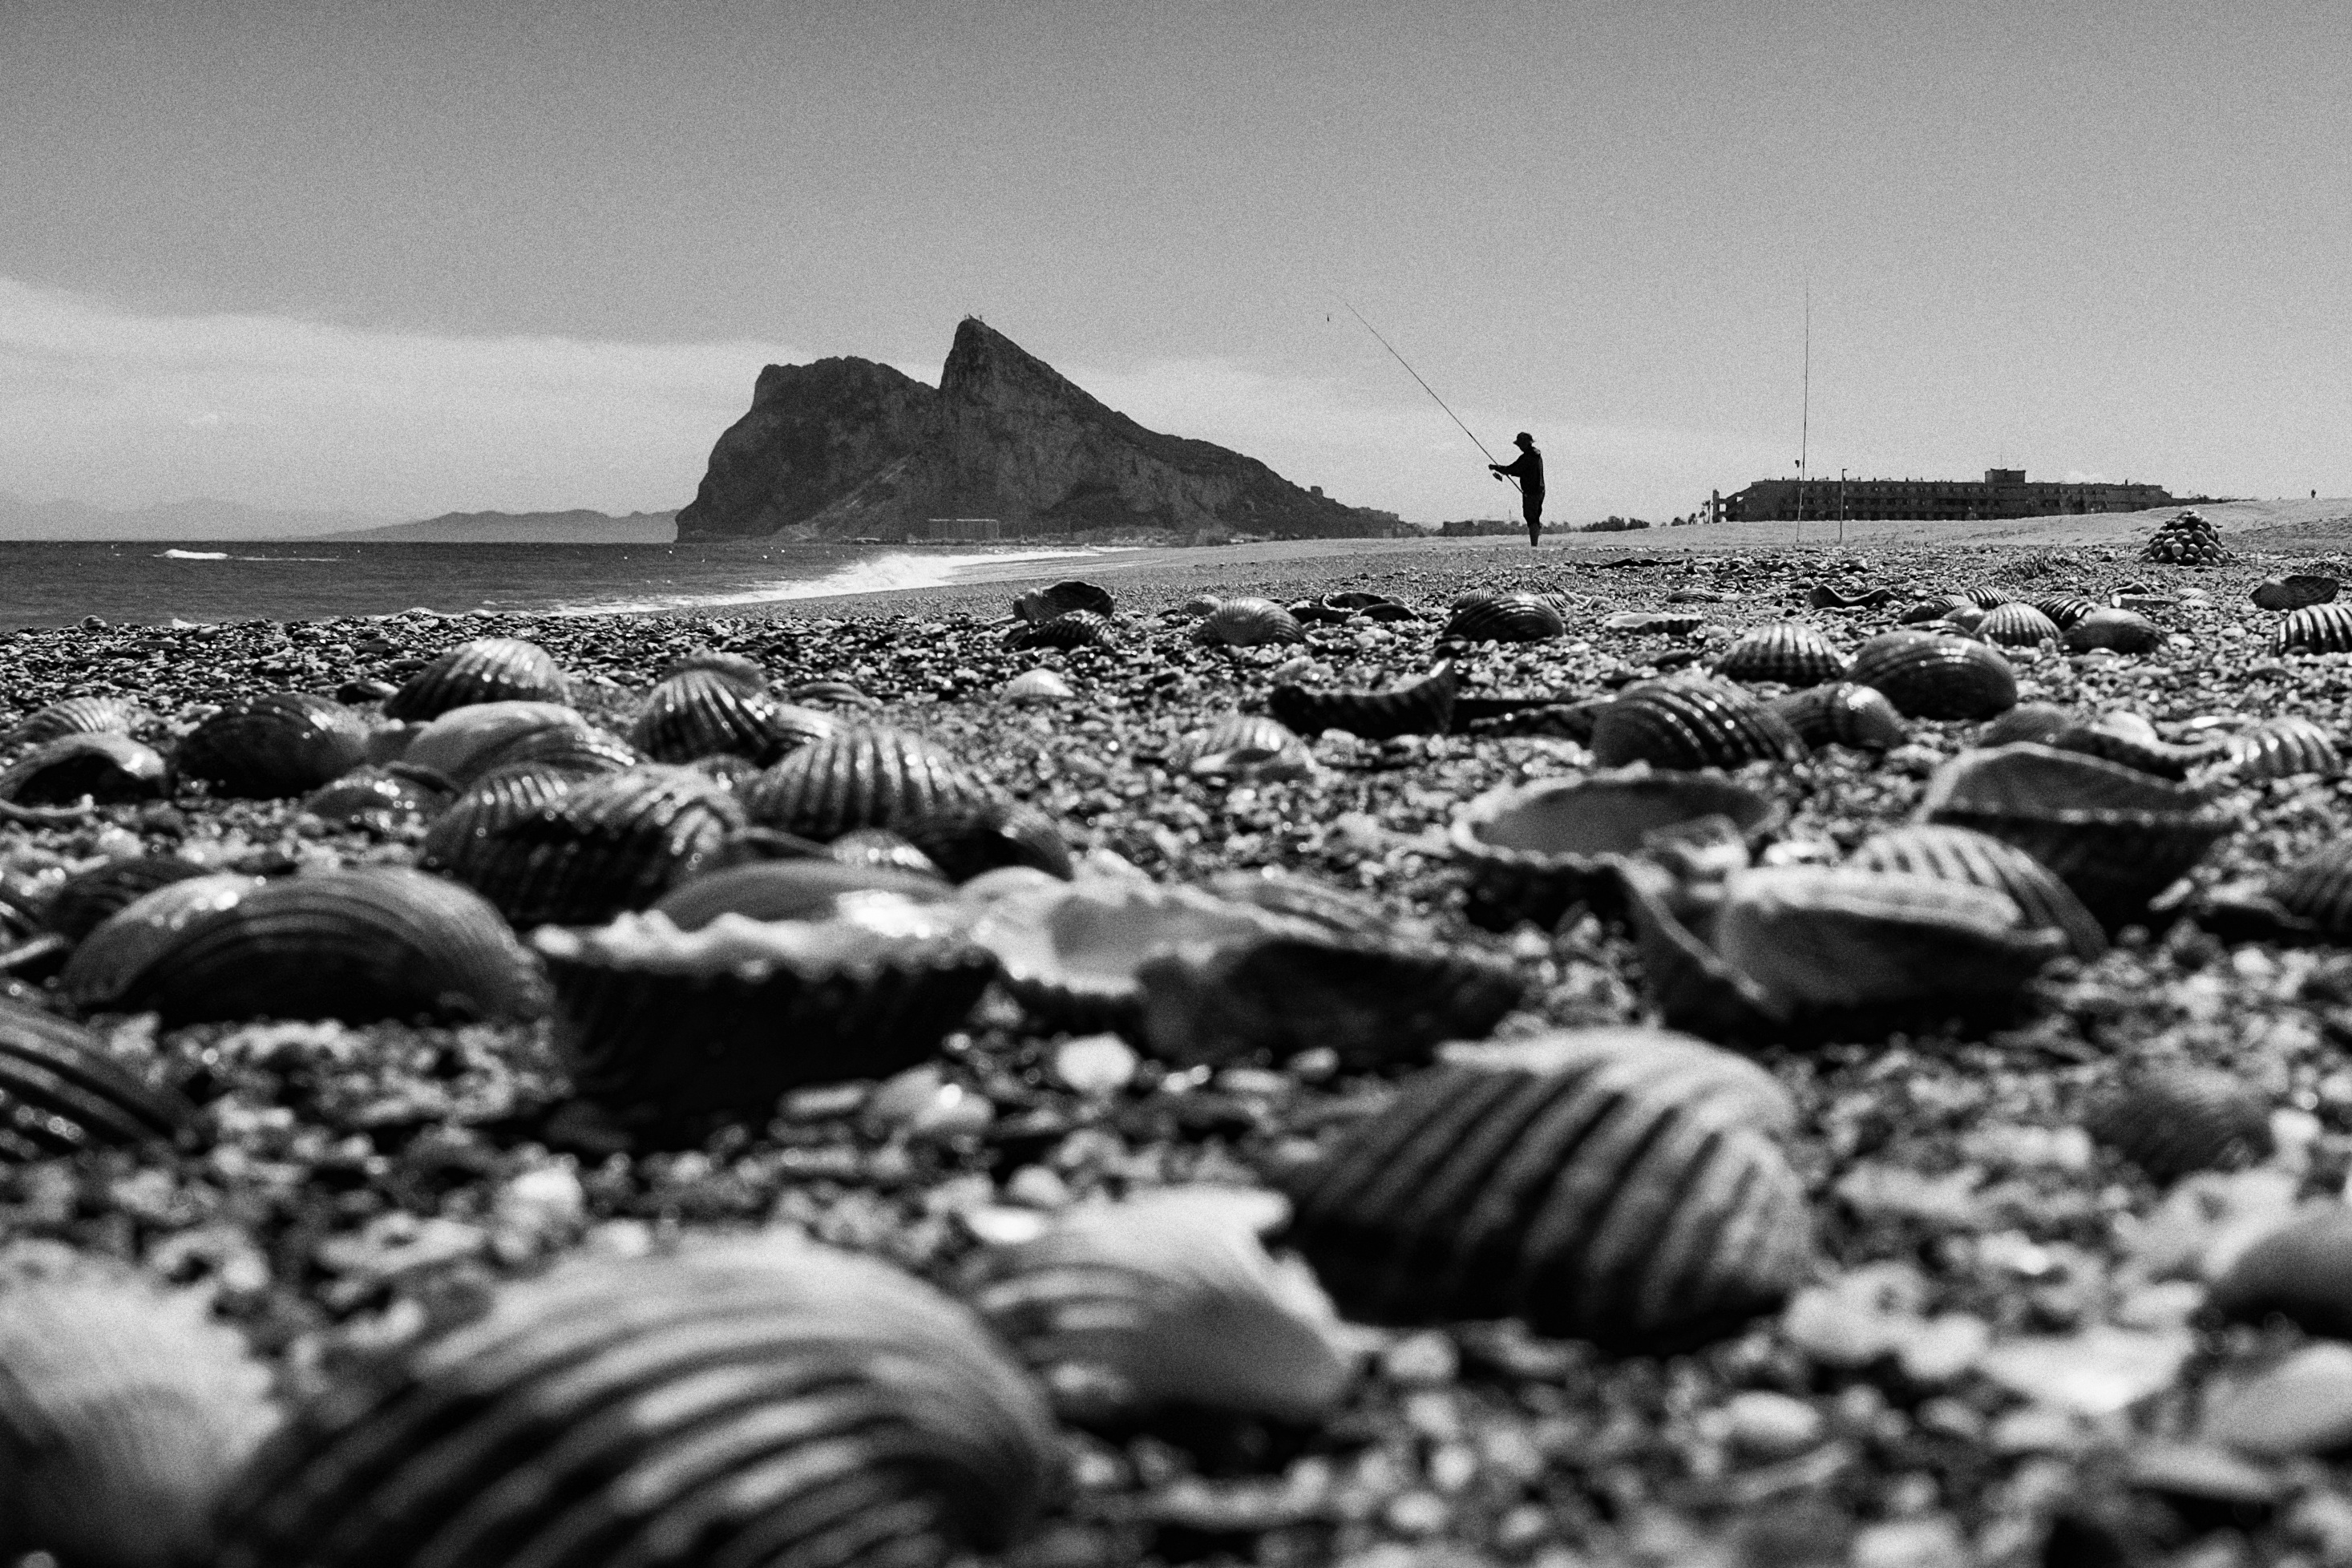
sea, coast, sand, rock, black and white, photography, shore, monochrome, material, monochrome photography